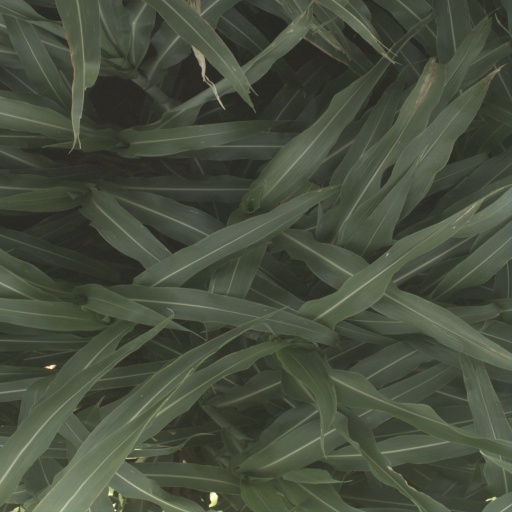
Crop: sorghum